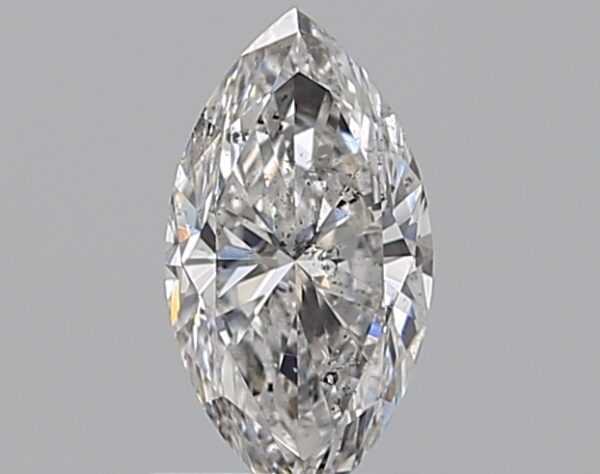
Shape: marquise
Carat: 0.7
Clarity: SI2
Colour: F
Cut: VG
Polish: VG
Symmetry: VG
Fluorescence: N
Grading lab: GIA
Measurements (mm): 8.56 x 4.53 x 2.96